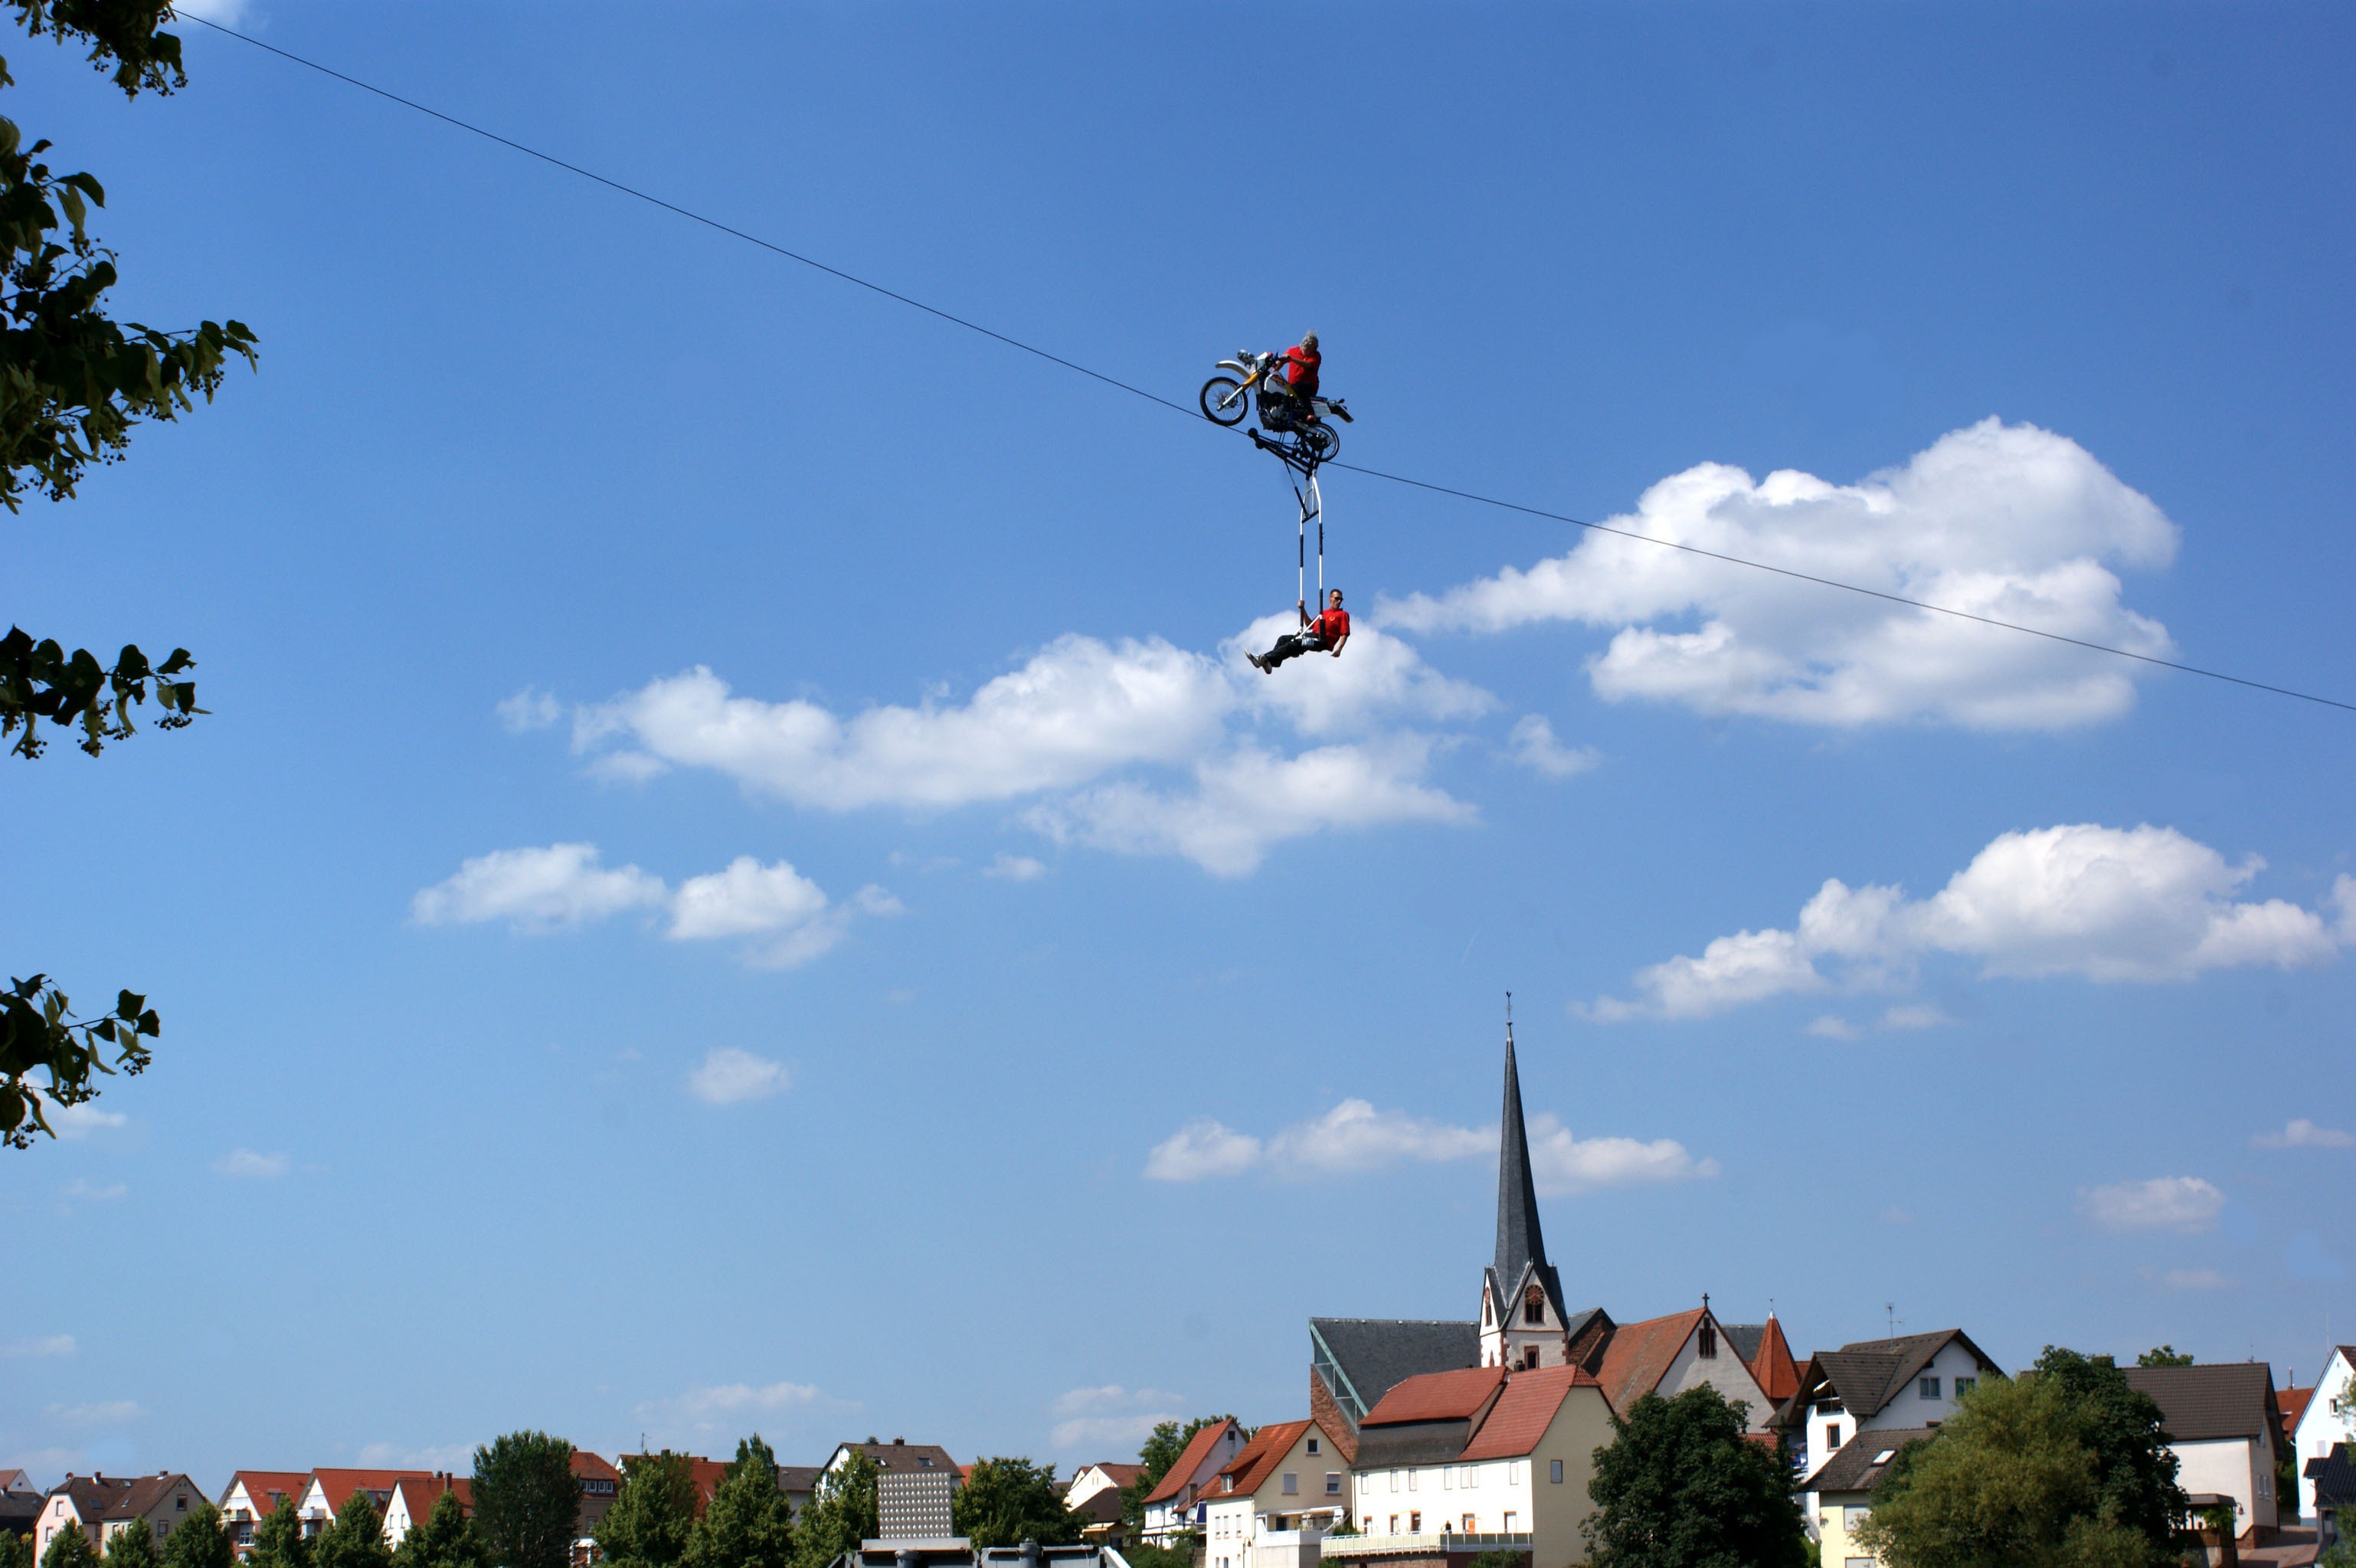
jumping, sailing, extreme sport, toy, outside, art, sports, parasailing, acrobatics, artistry, high ropes, atmosphere of earth, windsports, kite sports, towed water sport